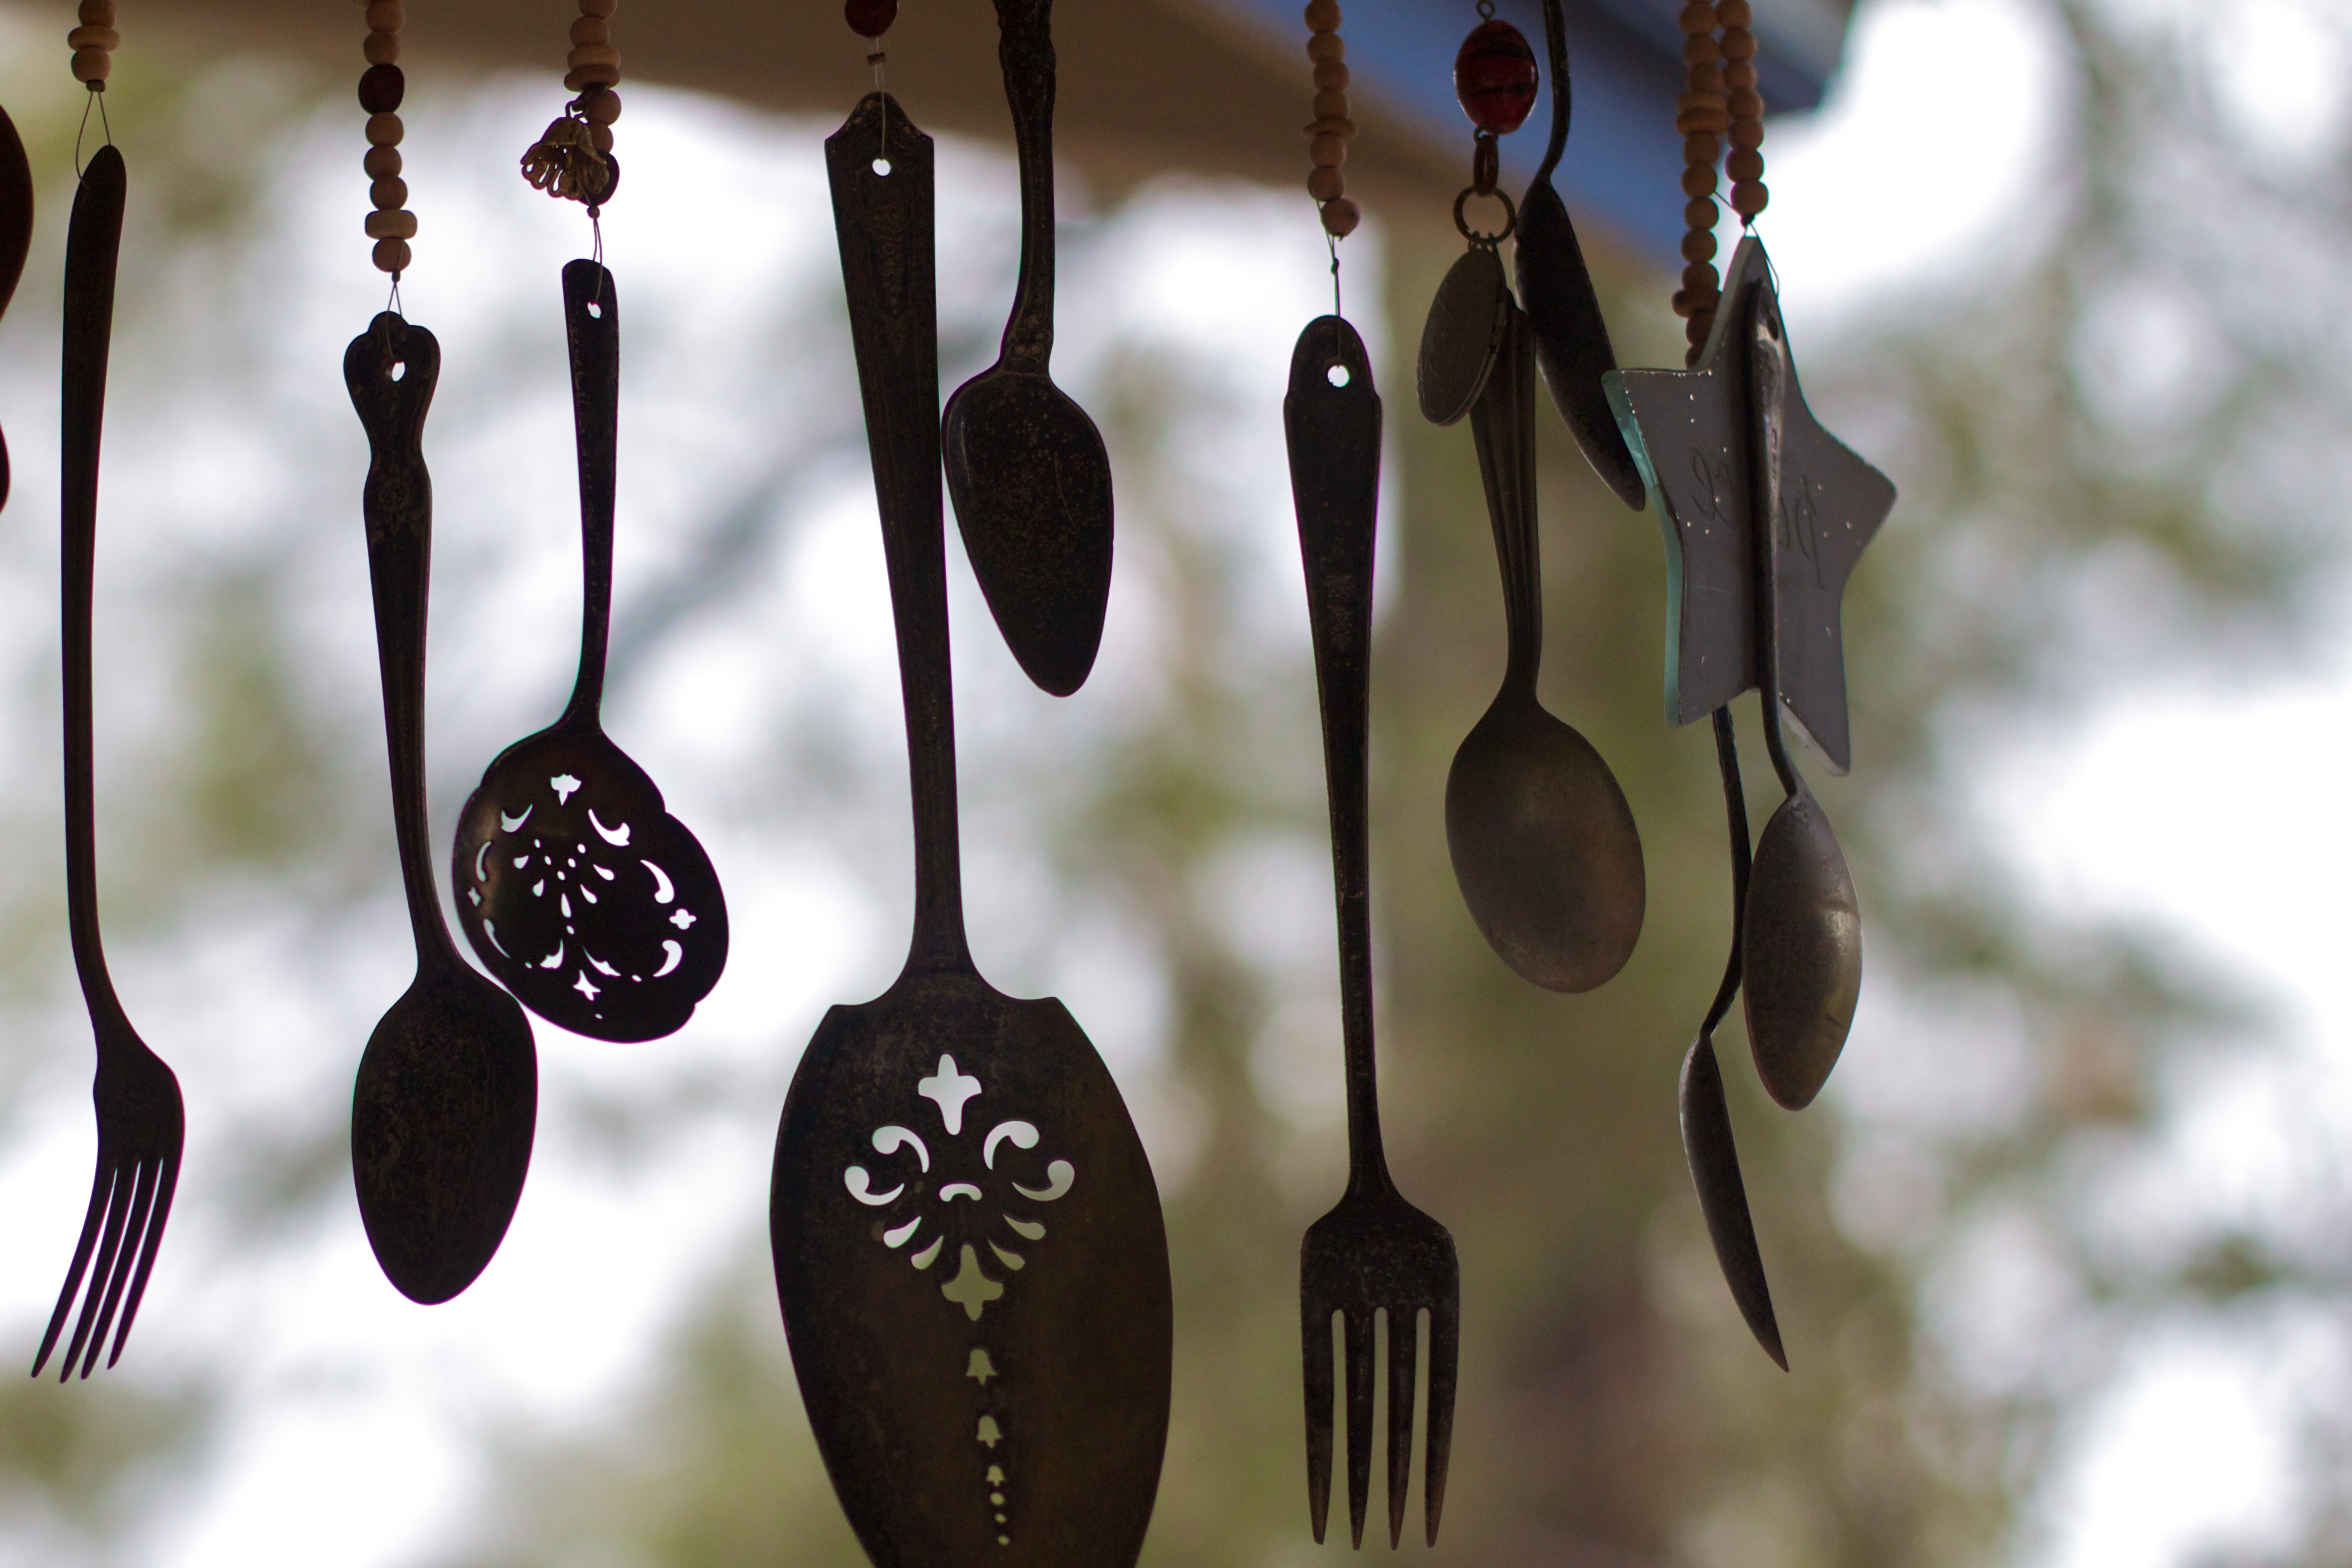
branch, leaf, flower, spring, produce, lighting, light fixture